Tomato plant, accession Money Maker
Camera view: bottom (45 deg); turntable rotation: 90 degrees
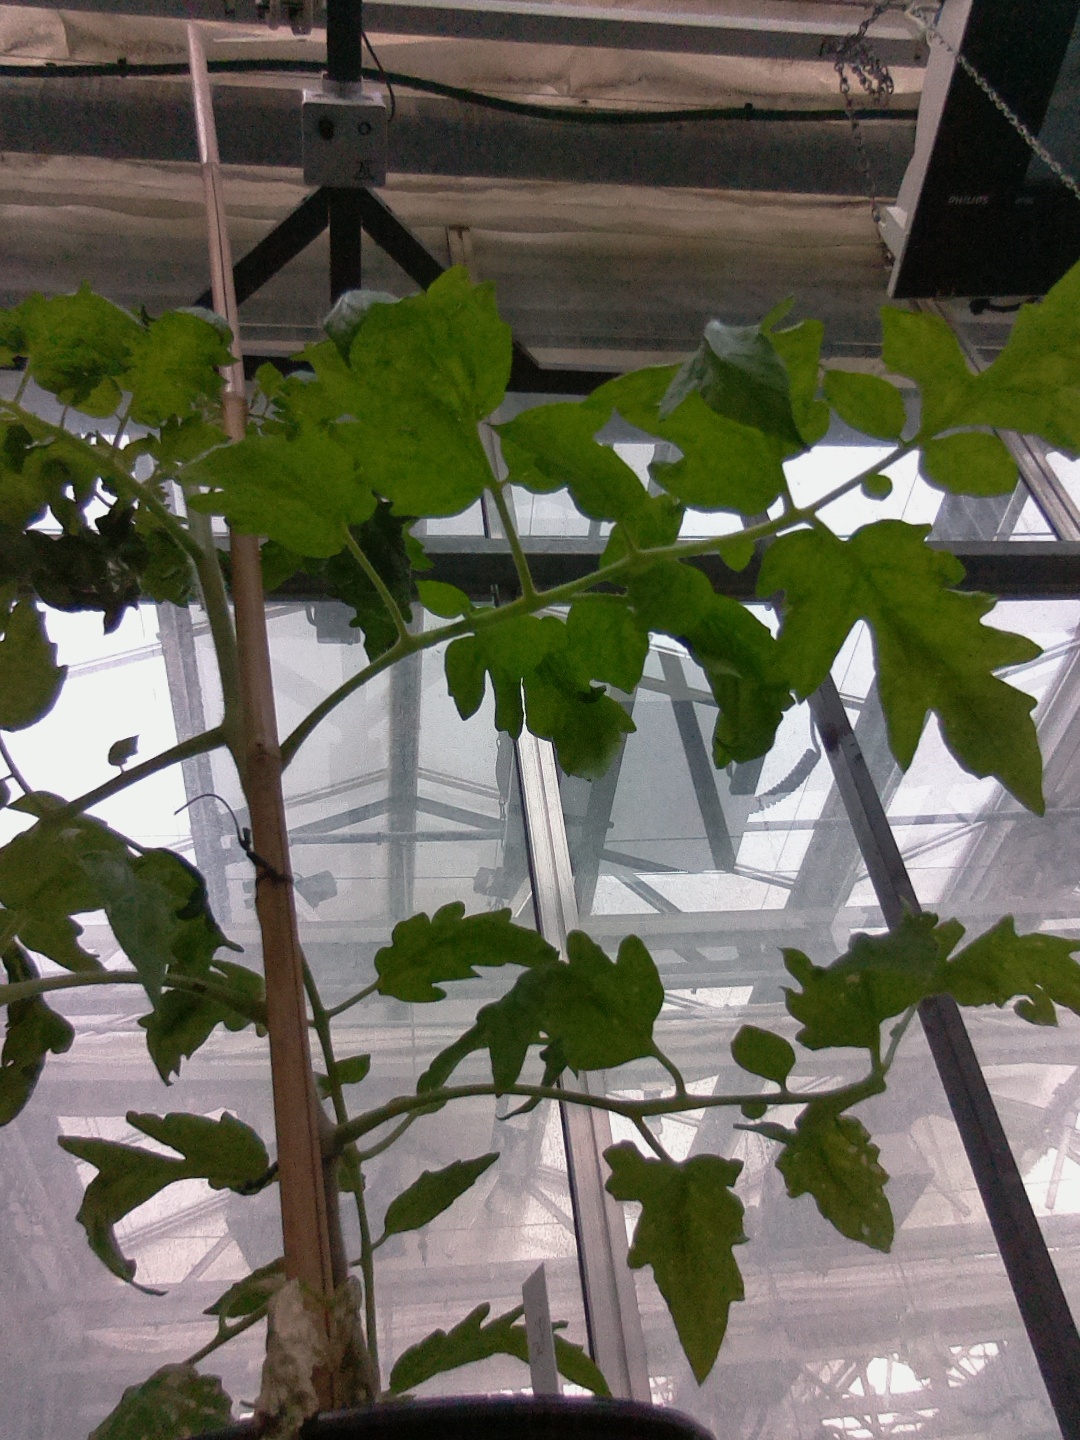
BBCH growth stage 52: 2 inflorescences visible